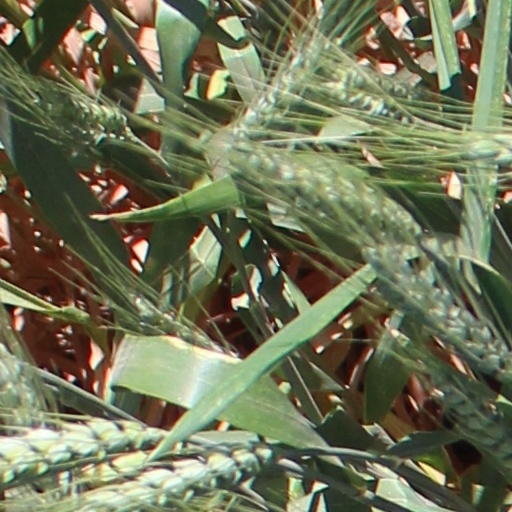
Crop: wheat